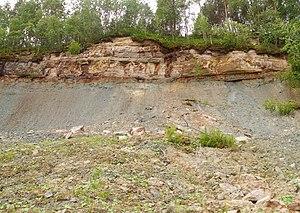
Kõrkküla est un village de 40 habitants de la Commune d'Aseri du Comté de Viru-Est en Estonie.